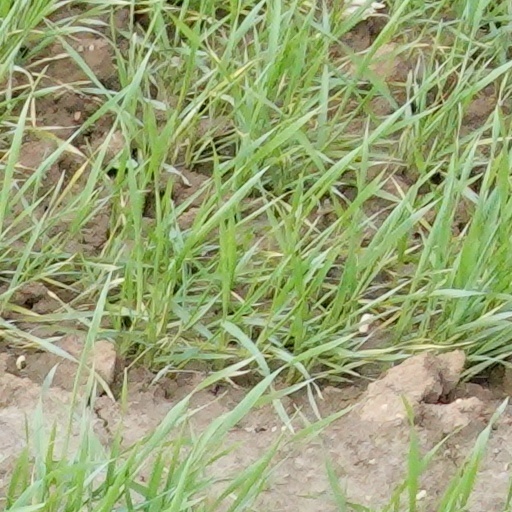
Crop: wheat